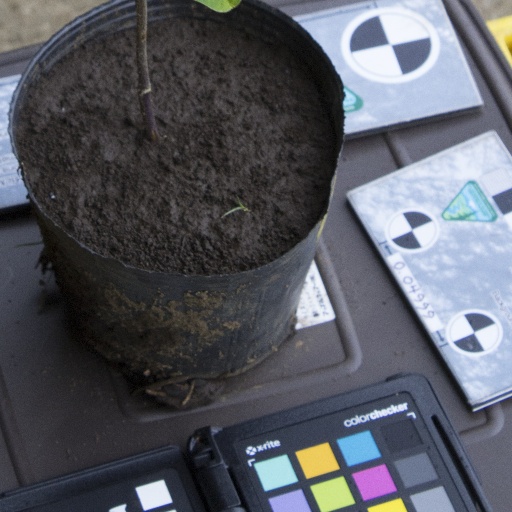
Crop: soybean